Monitor (radio program)

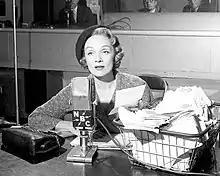
Marlene Dietrich was a regular "Monitor" advisor on emotional problems.

Remote segments originating from locations around the country were a regular part of "Monitor", setting it apart from studio-bound broadcasts and taking advantage of network radio's reach. A weekend might include reports from a festival in Tucson, a golf championship in North Carolina, NBC's correspondent in Moscow, or on preparations for the Olympic Games in Melbourne, Australia.